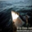
Label: shark